Turkish tobacco

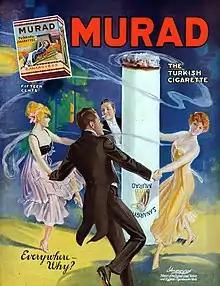
Ad for Murad cigarettes by Rea Irvin, 1916

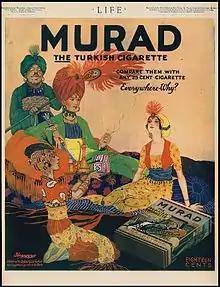
Murad ad by Rea Irvin in 1918

In the early 1900s, manufacturers of Turkish and Egyptian cigarettes tripled their sales and became legitimate competitors to leading brands. The New York-based Greek tobacconist Soterios Anargyros produced the hand-rolled Murad cigarettes, made of pure Turkish tobacco. One of the most unusual advertising campaigns for any cigarette was the long-running series for Murad made by Rea Irvin.